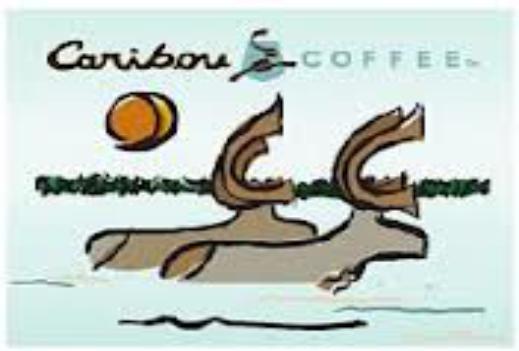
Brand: Caribou Coffee
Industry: Food